Nicolae Ceaușescu

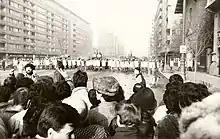
Tanks and Miliția on the Magheru Boulevard in Bucharest during the 1989 Revolution

The Theses heralded the beginning of a "mini cultural revolution" in Romania, launching a Neo-Stalinist offensive against cultural autonomy, reaffirming an ideological basis for literature that, in theory, the Party had hardly abandoned. Although presented in terms of "Socialist Humanism", the Theses in fact marked a return to the strict guidelines of Socialist Realism and attacks on non-compliant intellectuals. Strict ideological conformity in the humanities and social sciences was demanded.